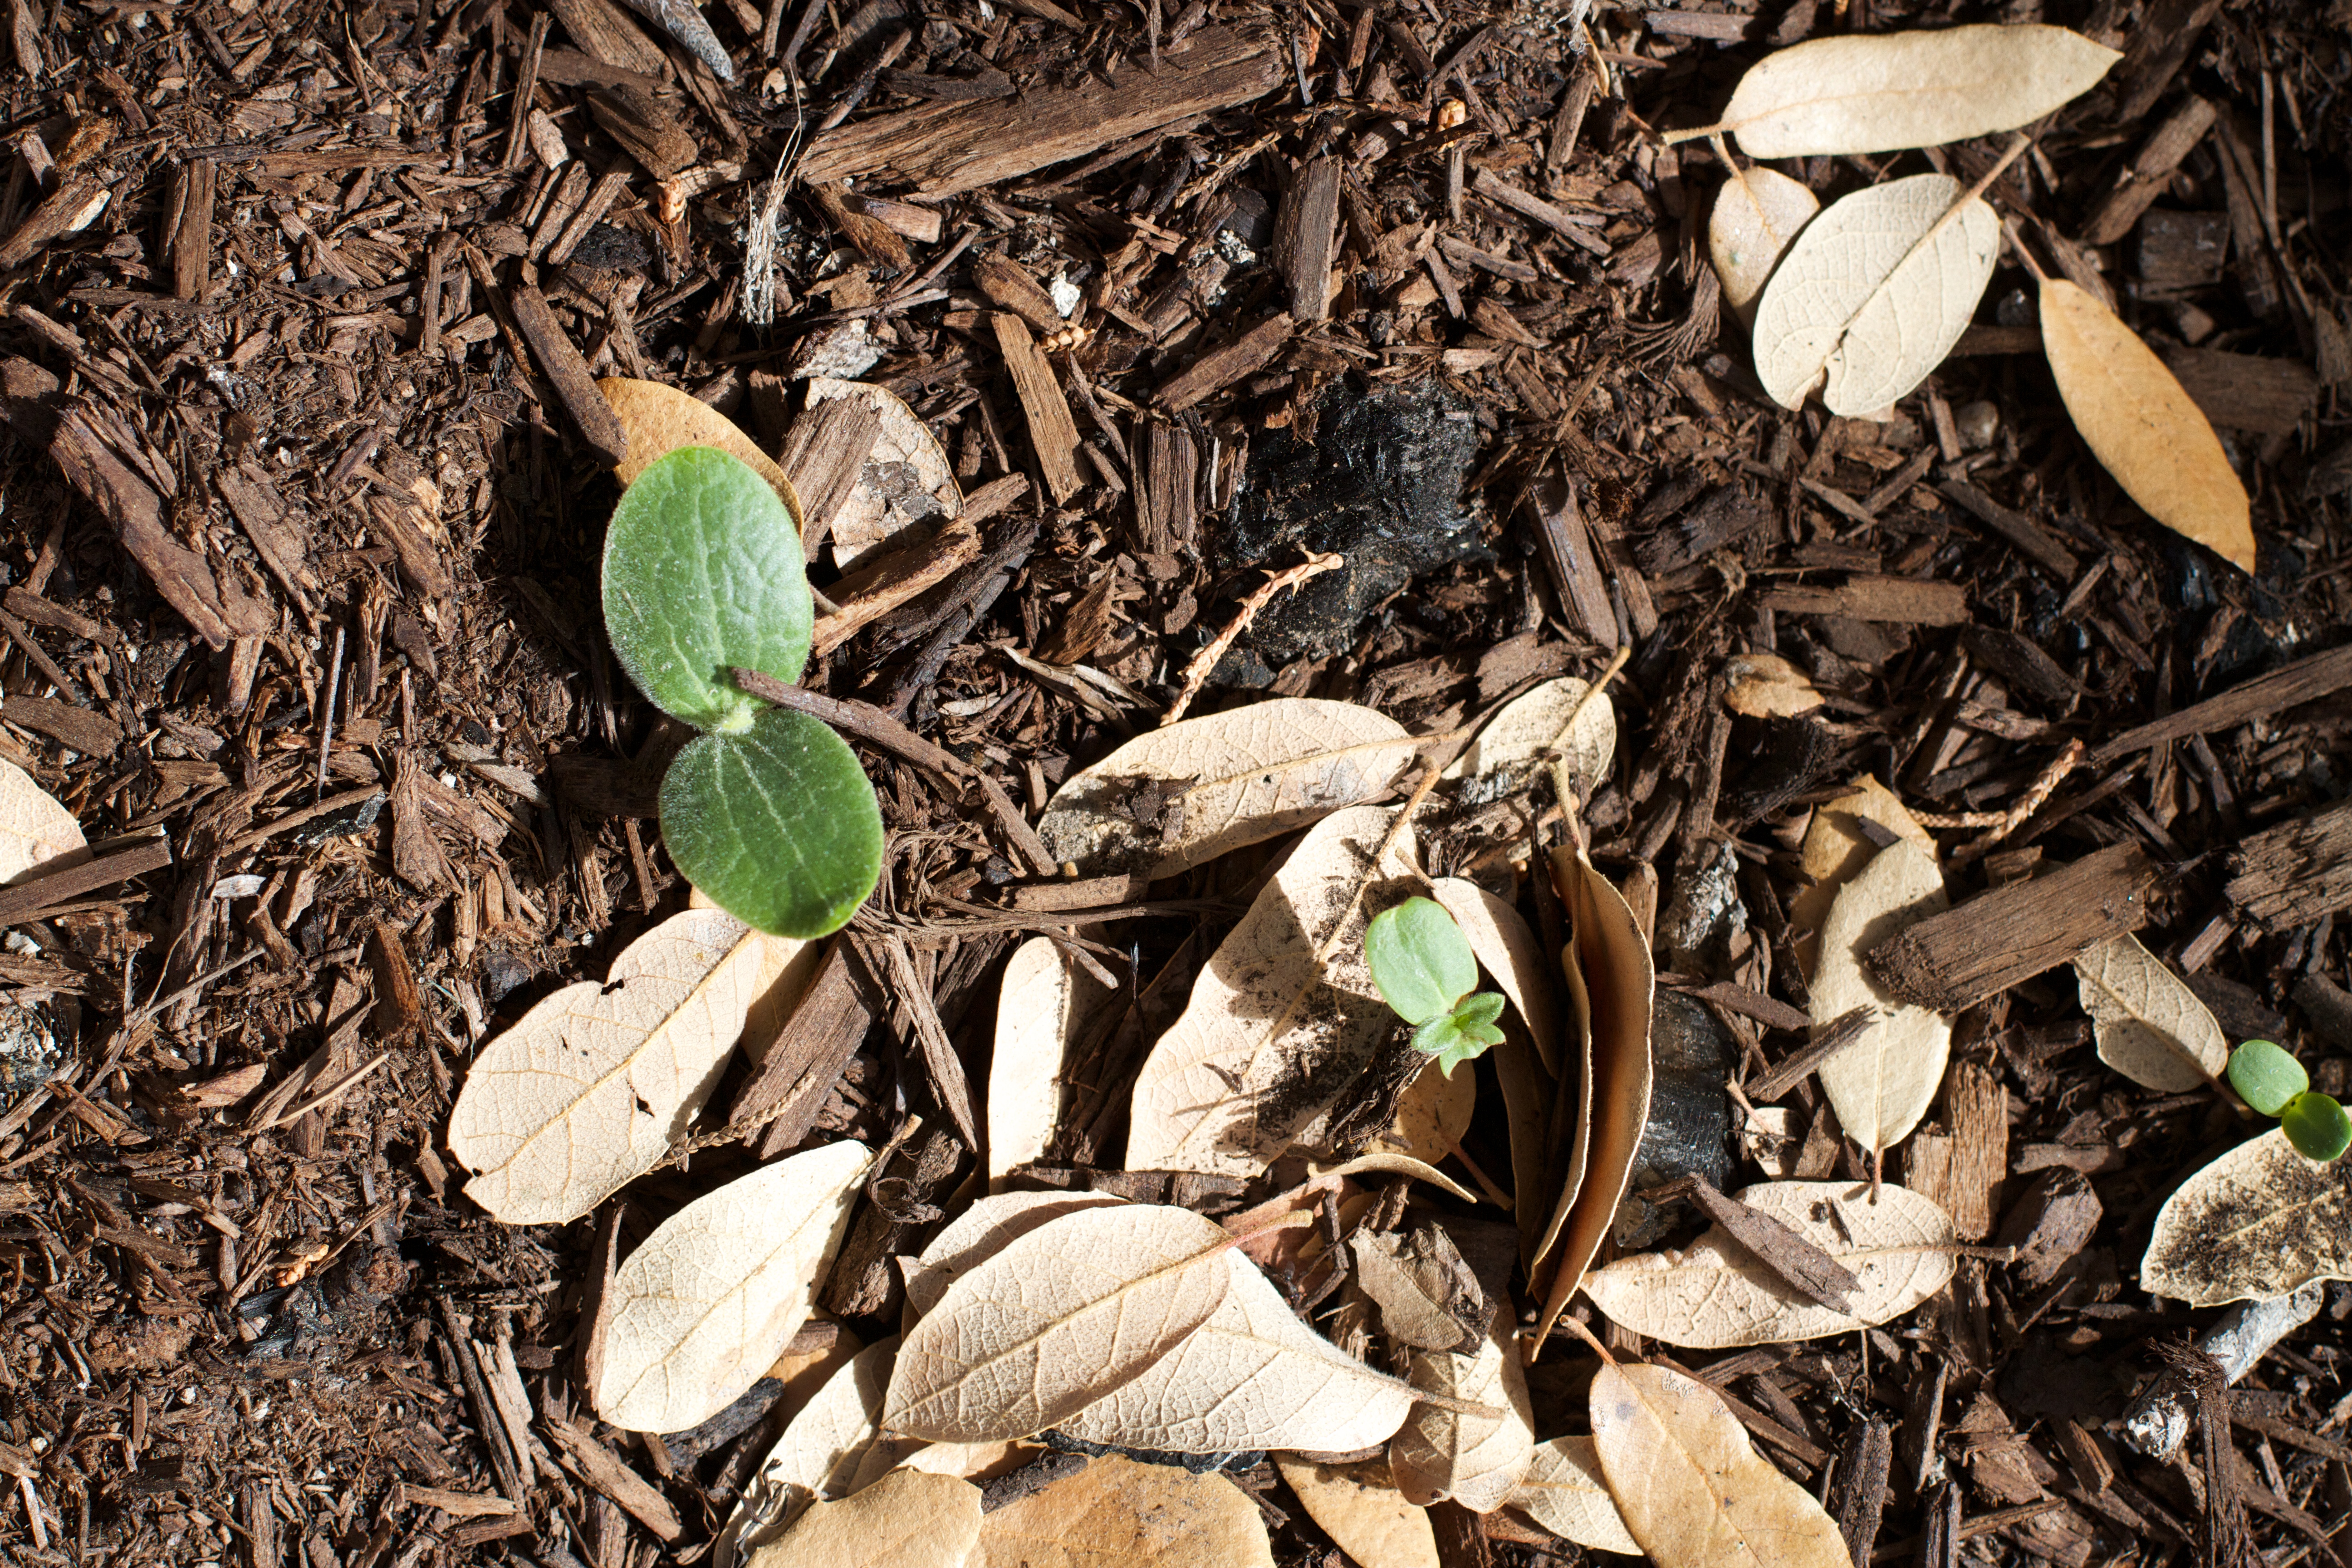
tree, nature, plant, wood, leaf, flower, food, green, produce, soil, botany, flora, fauna